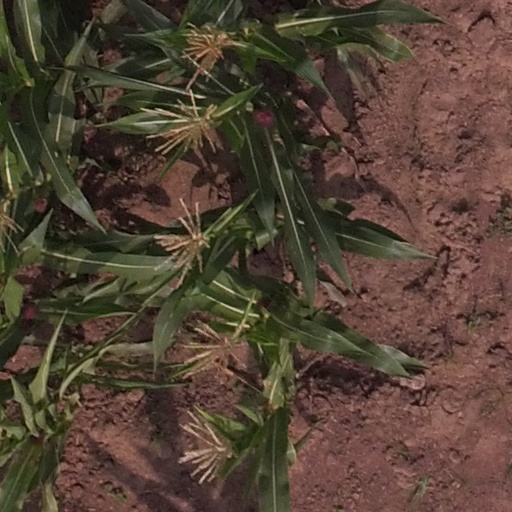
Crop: maize; corn